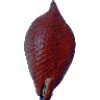
Label: Salak 1